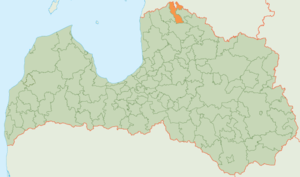
Rūjiena est un novads de Lettonie, situé dans la région de Vidzeme. En 2009, sa population est de 6 252 habitants.